SV Austria Salzburg

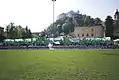
Home match against Schleedorf in 2007.

In the 2015/16 season, Austria played in the second-tier Erste Liga and thus in professional football for the first time since its foundation. At the end of November 2015, the club announced that it had initiated reorganisation proceedings without self-administration.